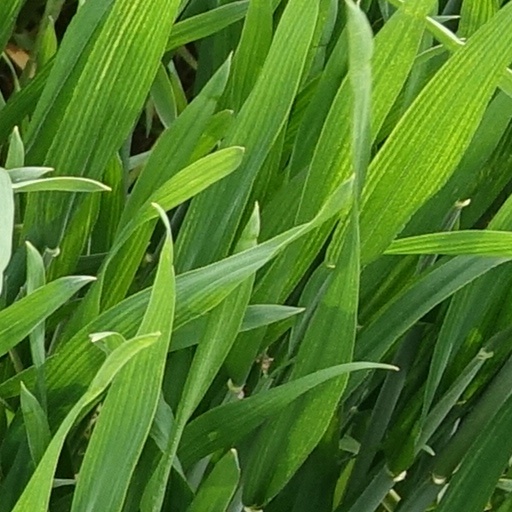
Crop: wheat